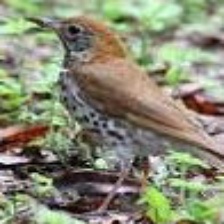
Species: WOOD THRUSH
Scientific name: HYLOCICHLA MUSTELINA